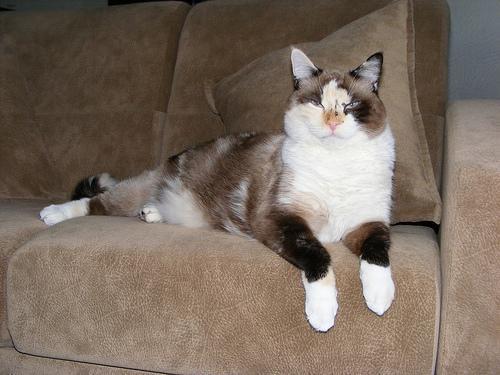
Ragdoll